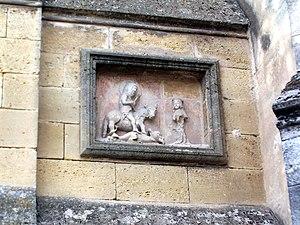
Cartouche sur l'église Saint-Georges d'Isle-Saint-Georges (Gironde, France)
Isle-Saint-Georges est une commune du Sud-Ouest de la France, située dans le département de la Gironde, en région Nouvelle-Aquitaine.